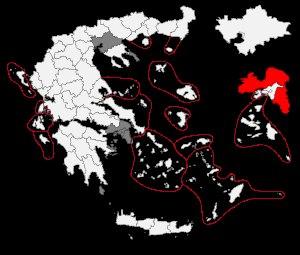
La circonscription de l'Attique est une circonscription législative de la Grèce. Elle correspond au territoire du nome de l'Attique non inclus dans les circonscriptions d'Athènes A, d'Athènes B, du Pirée A et du Pirée B. Elle compte 463 918 électeurs inscrits en janvier 2015.